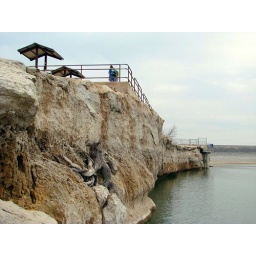
Looking up at the fish dock from down by the water